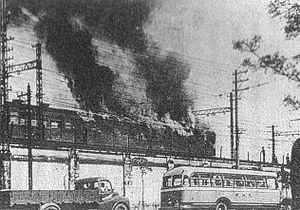
L'incendie du train de Sakuragichō s'est déroulé au Japon le 24 avril 1951 quand un train Série 63 de la ligne Keihin en approche de la gare de Sakuragichō à Yokohama entre en contact avec un fil suspendu sectionné par erreur ce qui provoque un court-circuit et déclenche un incendie qui tue 106 personnes et en blesse 92.